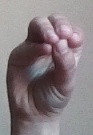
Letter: ha